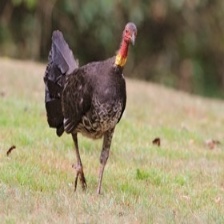
Species: BUSH TURKEY
Scientific name: ALECTURA LATHAMI